Marypark

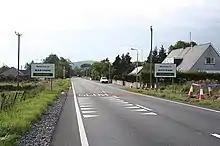
Marypark

Marypark is a hamlet in the civil parish of Inveravon in Moray, Scotland. It is south-west of Charlestown of Aberlour on the A95 road in Strathspey. The Glenfarclas distillery is located to the east of the hamlet.